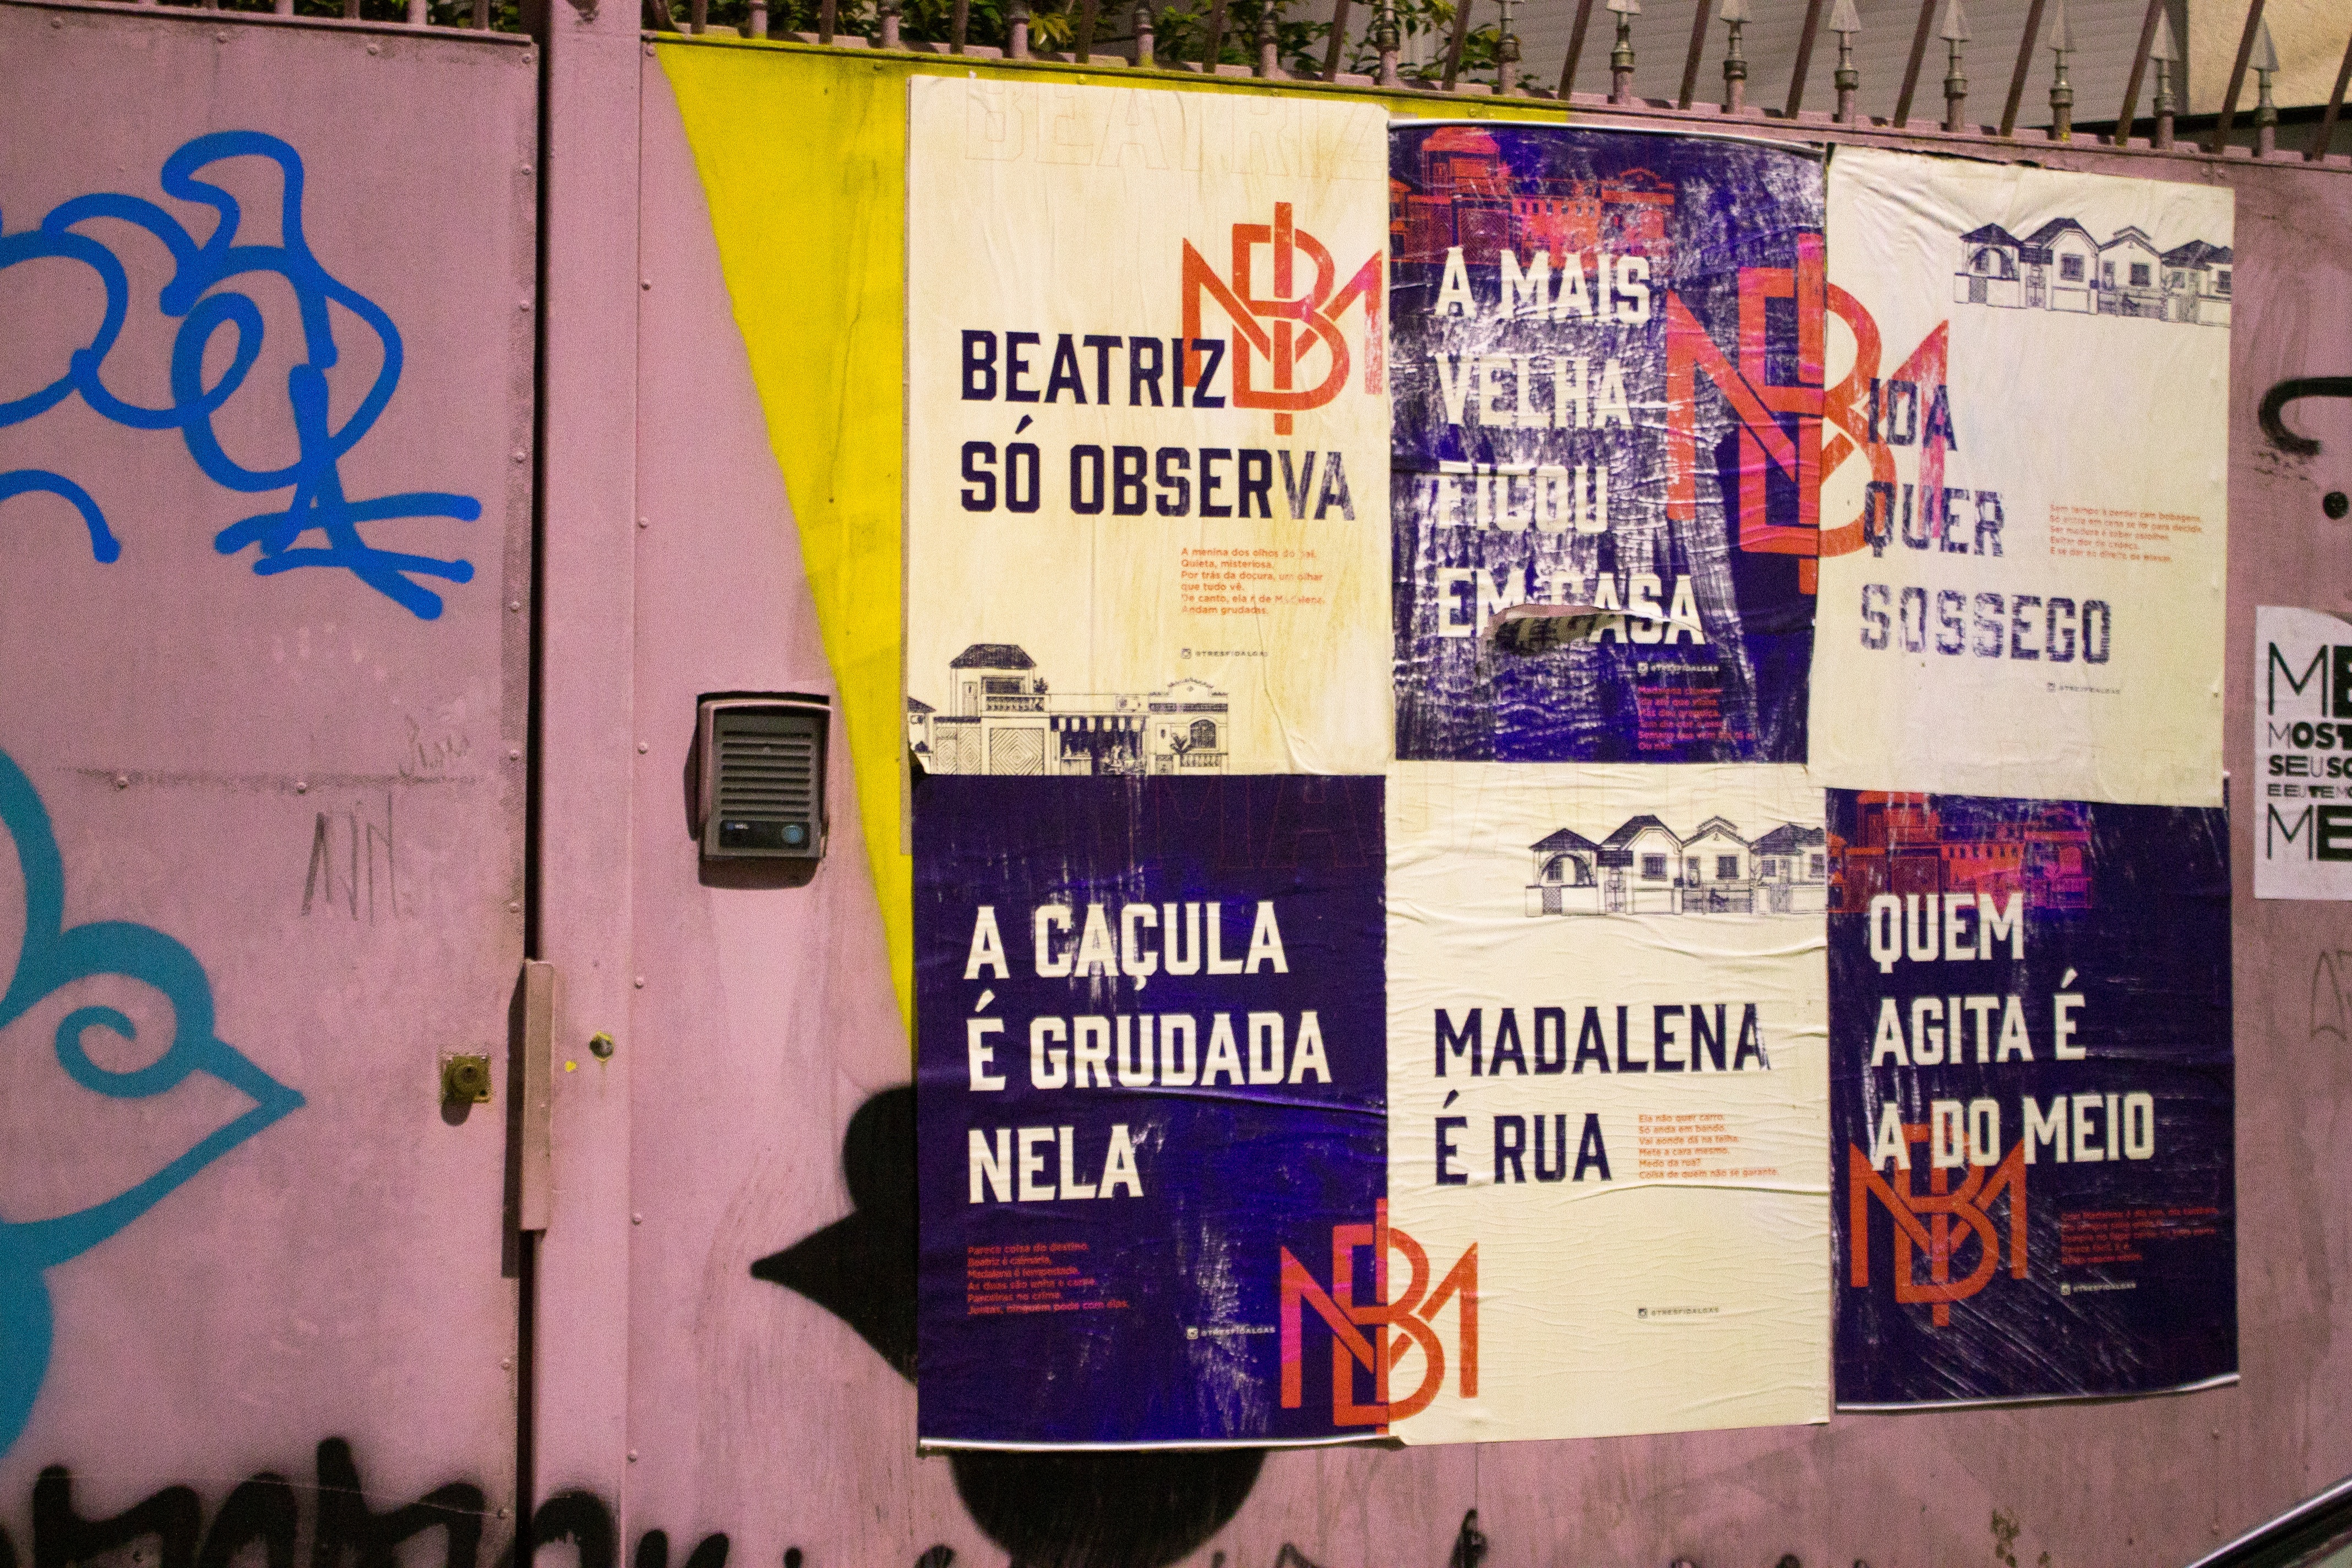
wall, advertising, color, graffiti, art, poster